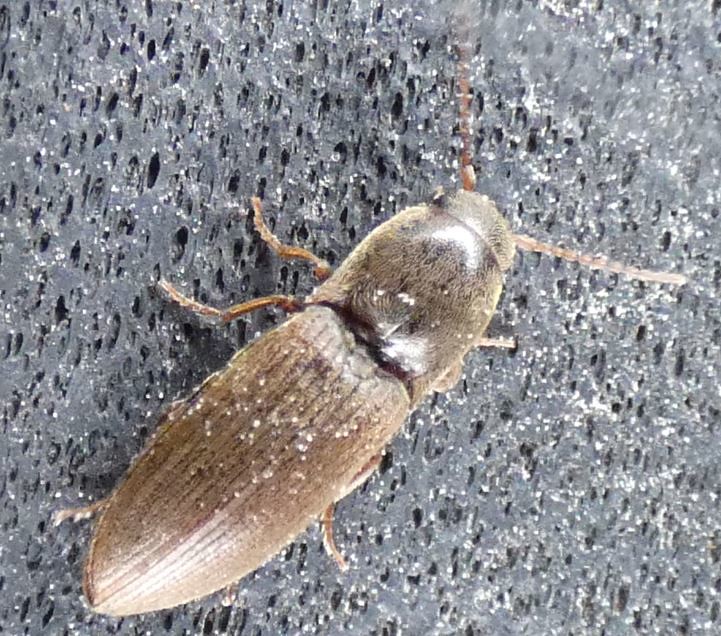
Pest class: clickbeetles_wireworms